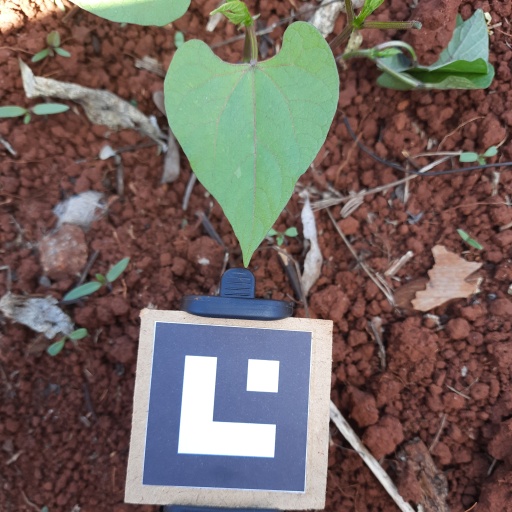
Observations: flat surface, no eating holes, under shade